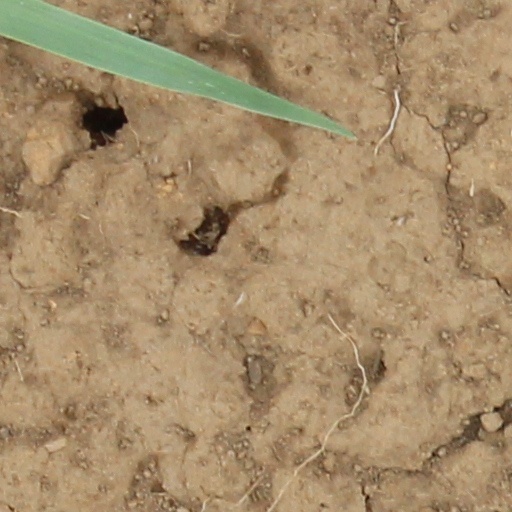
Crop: wheat